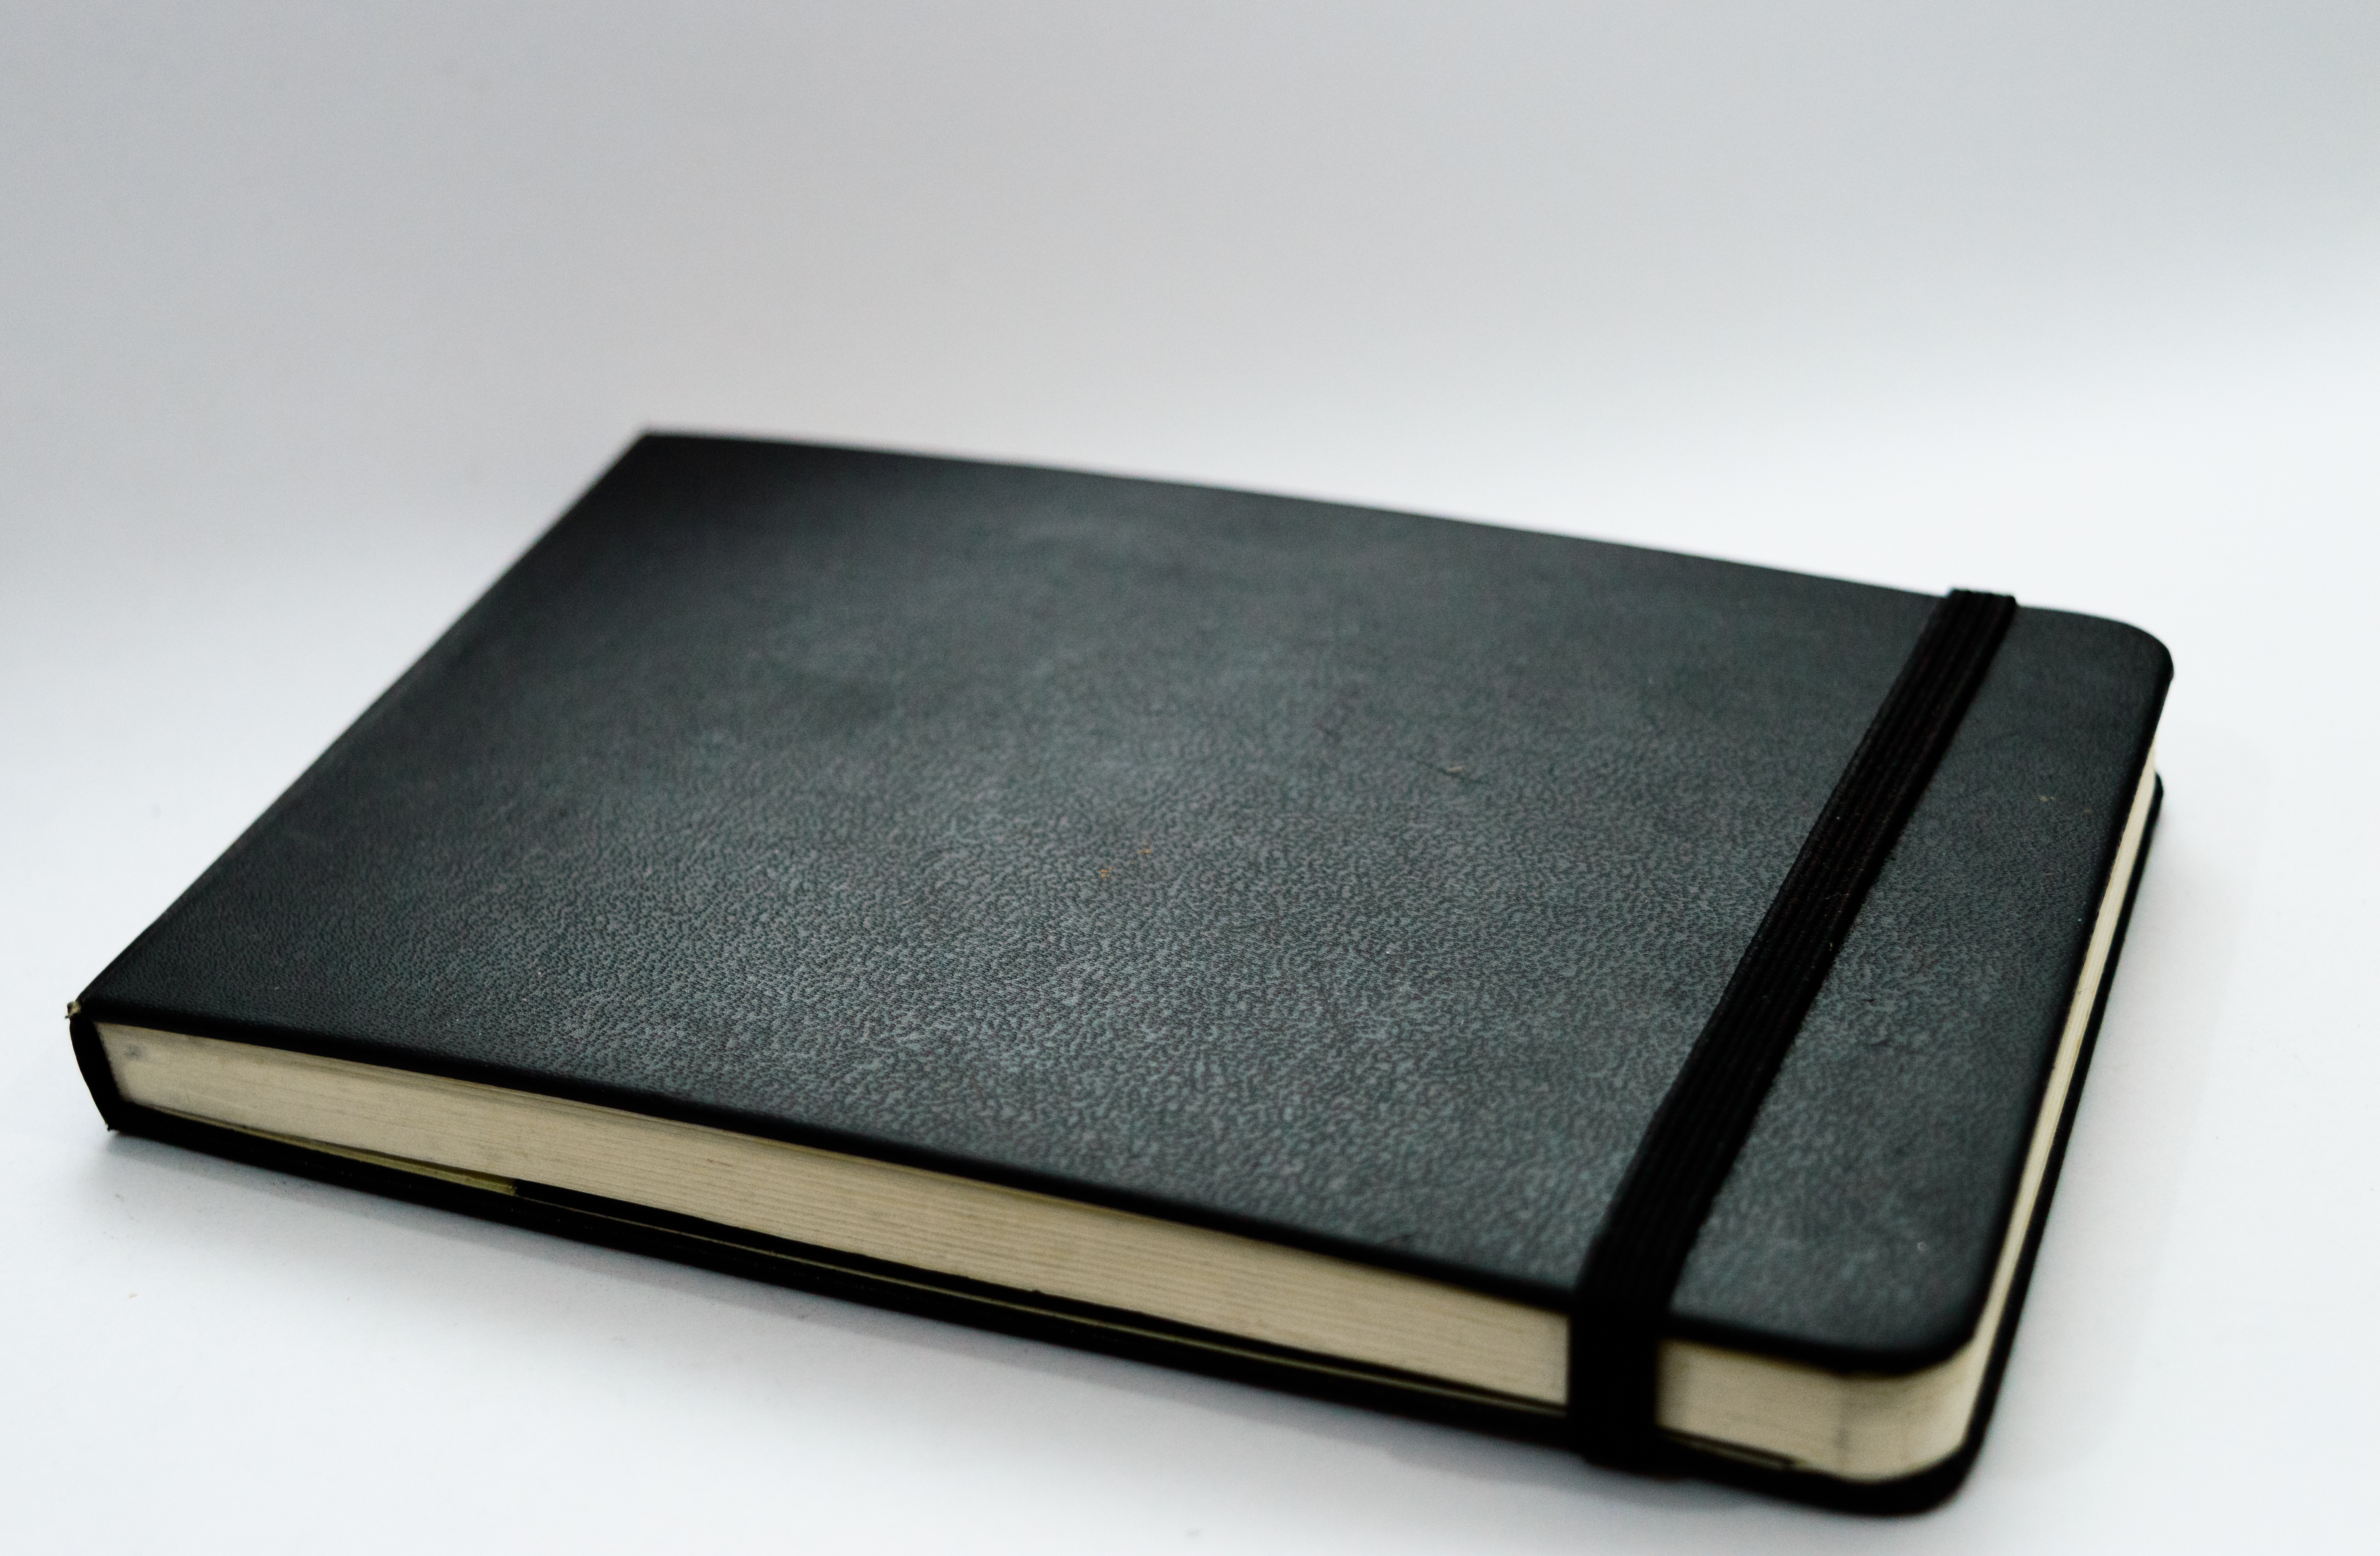
leather, write, brand, eye, rectangle, bloquinho, block notes